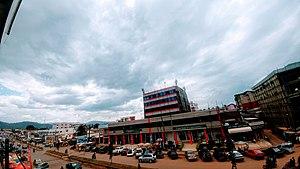
La région du Nord-Ouest, qui constitue une partie du territoire du Southern Cameroons, est l'une des dix régions du Cameroun et l'une des deux régions anglophones du pays. Son chef-lieu est Bamenda.
Bamenda est une commune du Cameroun. C'est le chef-lieu de la région du Nord-Ouest et du département du Mezam. Elle a été érigée en Communauté urbaine de Bamenda en 2008. Bamenda possède un aéroport.